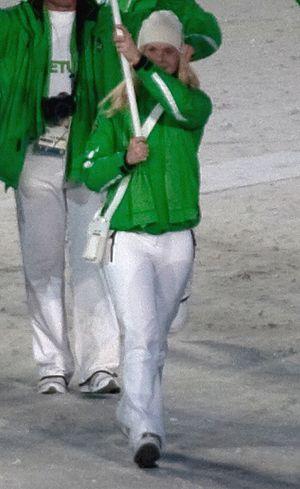
Irina Terentjeva est une fondeuse lituanienne, née le 30 juin 1984 à Visaginas.